Lugbara cuisine

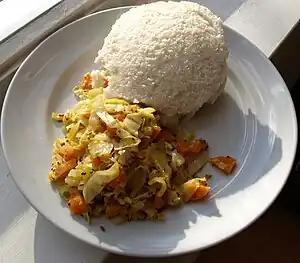
"Posho" and "kebeji"

Lugbara cuisine is one of the meals of East Africa and the ancient Lado Enclave. The Lugbara people of northwestern Uganda and northeastern DR Congo eat not only vegetable dishes, but also animals like goats, cows plus "ope" (guineafowls) and catch insects like "onya" (white ants /winged termites) for food which is called "nyaka" in the standard Lugbara language used in Arua. Cassava flour, sometimes mixed with millet or sorghum like posho or ugali, is the staple food and is called ("kalo" or in Ateso, "fufu" in West Africa) and accompanied with a range of soup dishes. Rice, yams, potatoes (including boiling plus mashing dried "mutere") and matoke (steamed or mashed bananas) are also eaten. Below is a list of some of the Lugbara-styled delicacies found in West Nile Restaurants, Ariwara Town (DR Congo), Arua Park in Kampala (Uganda's capital) and many homes or cafeterias that cherish traditional Lugbara cuisine.